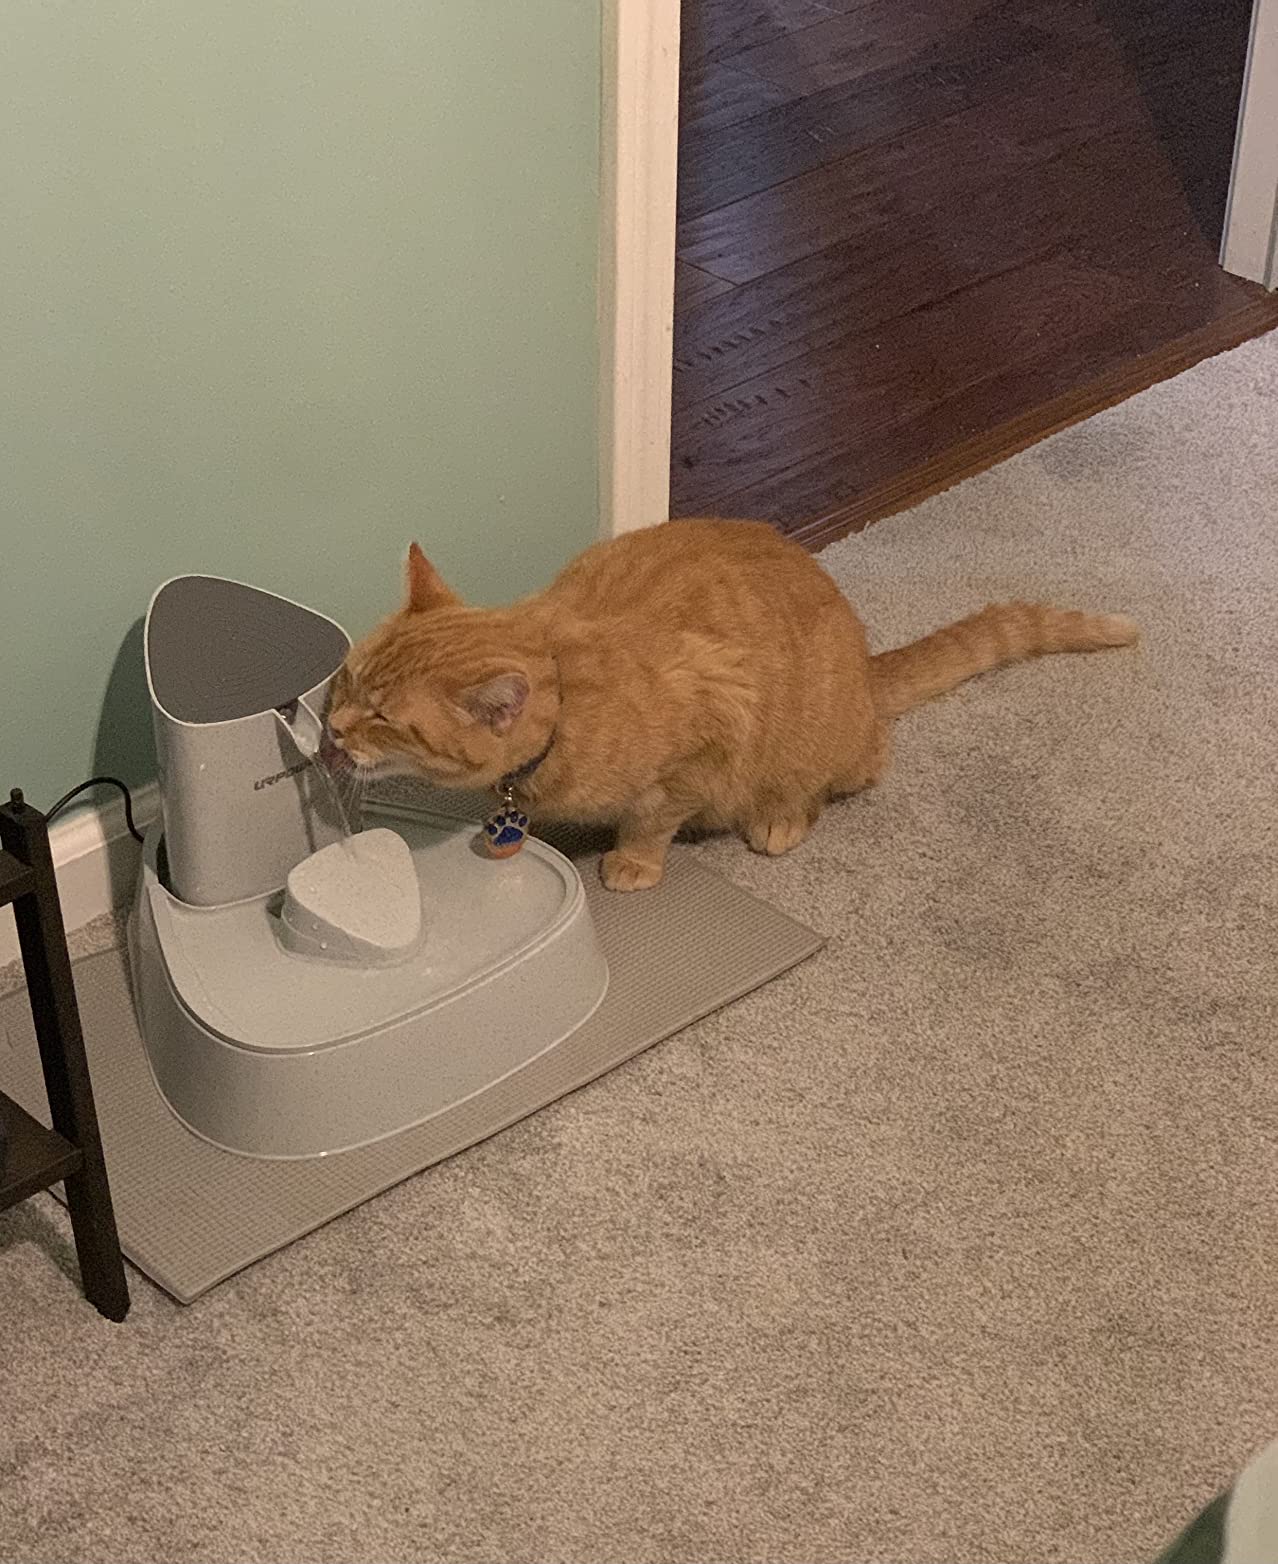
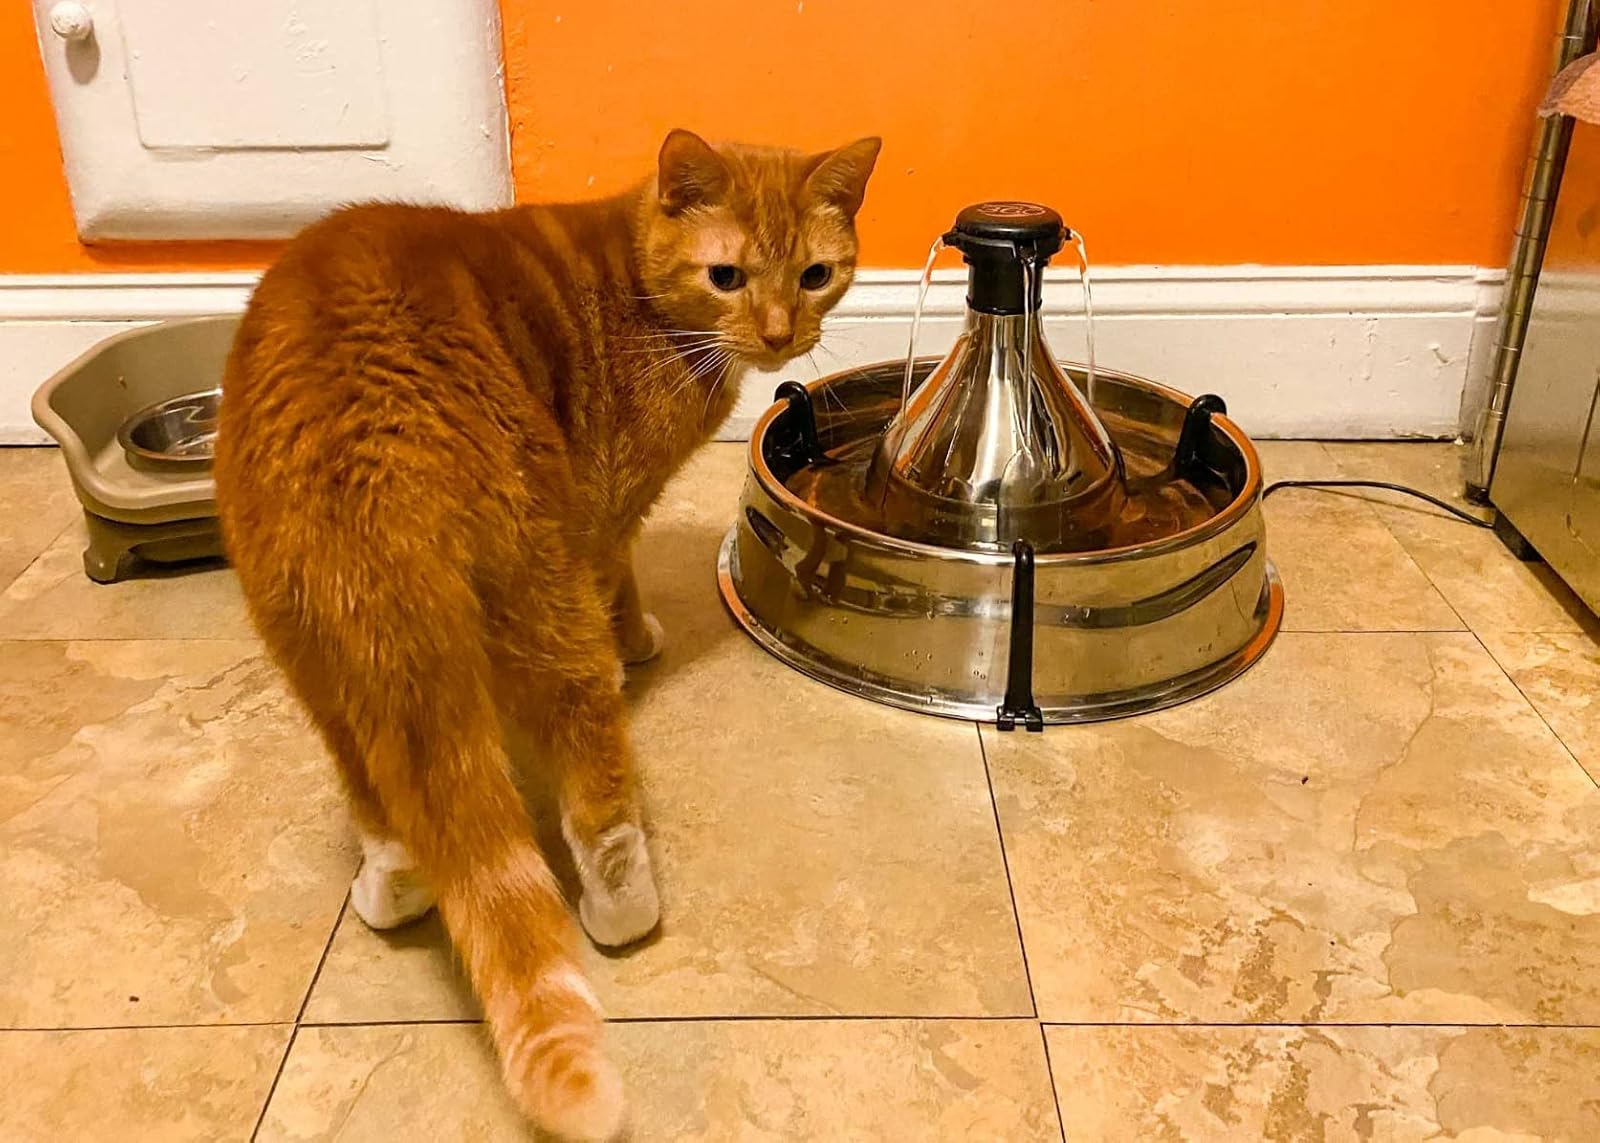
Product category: items_bowl
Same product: no